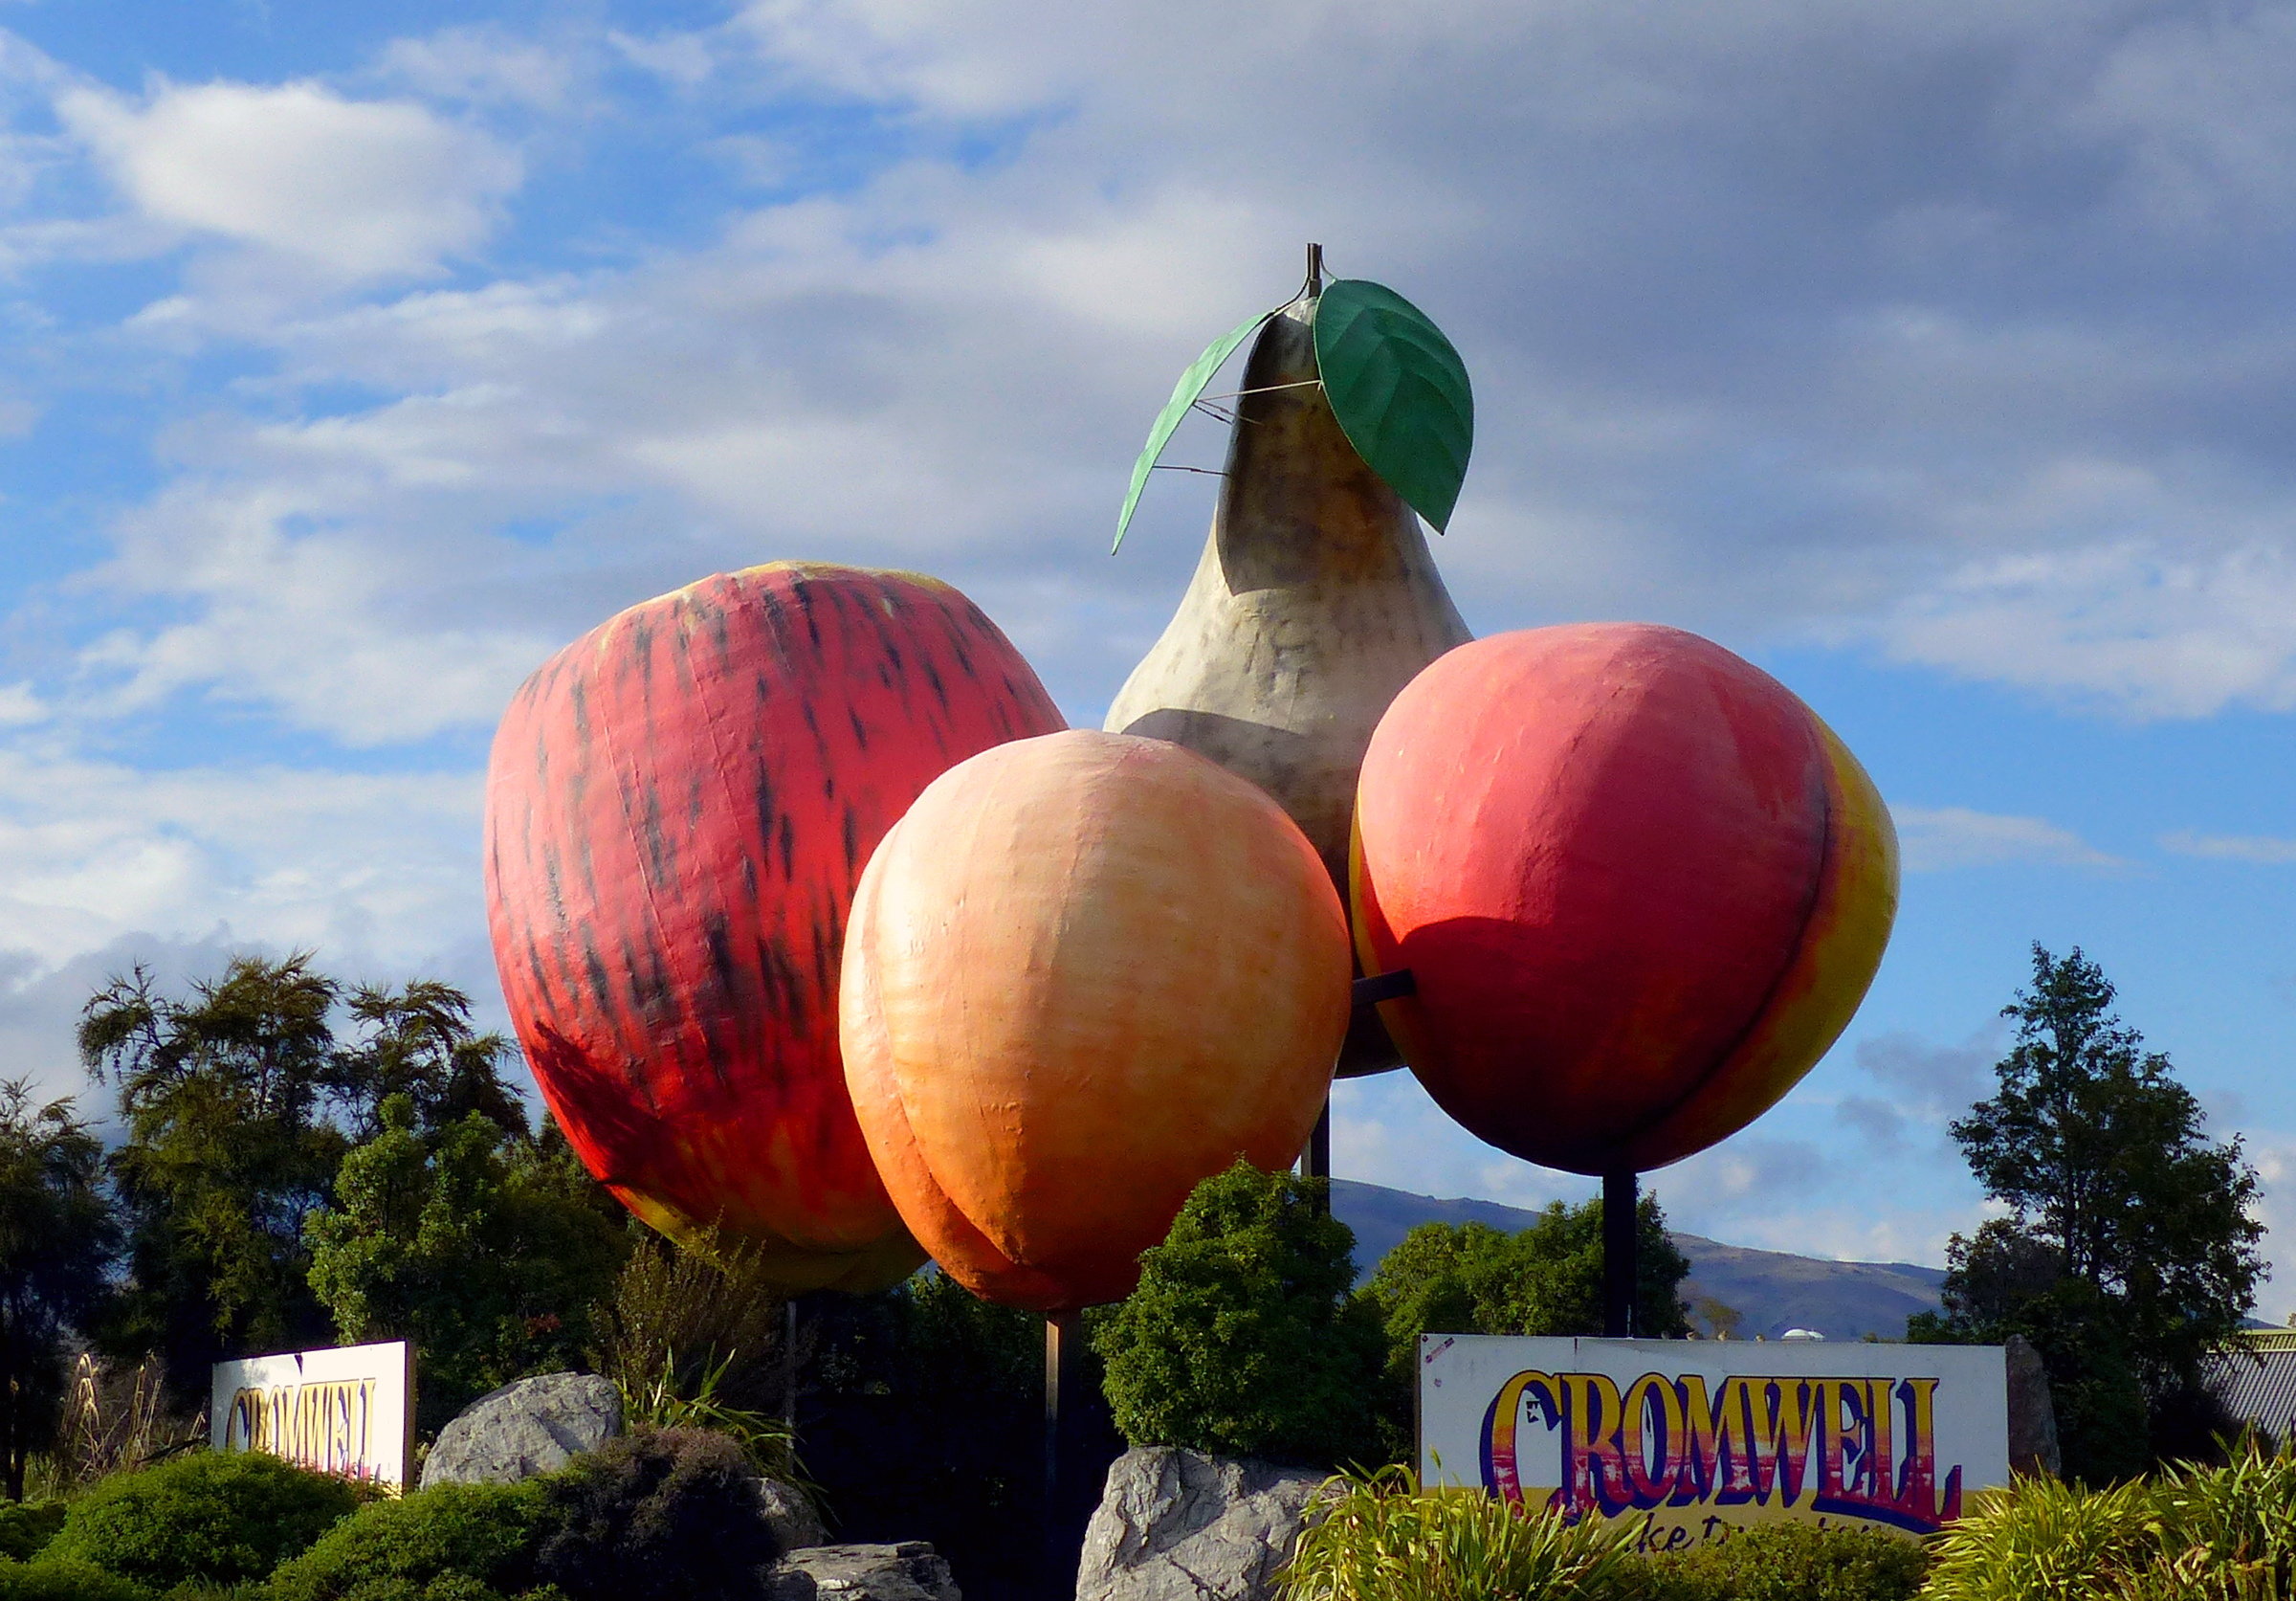
tree, plant, sky, fruit, leaf, flower, food, produce, autumn, flora, apricot, newzealand, pears, apples, otago, lumiuxfz200, orchards, cromwell, plums, flowering plant, land plant